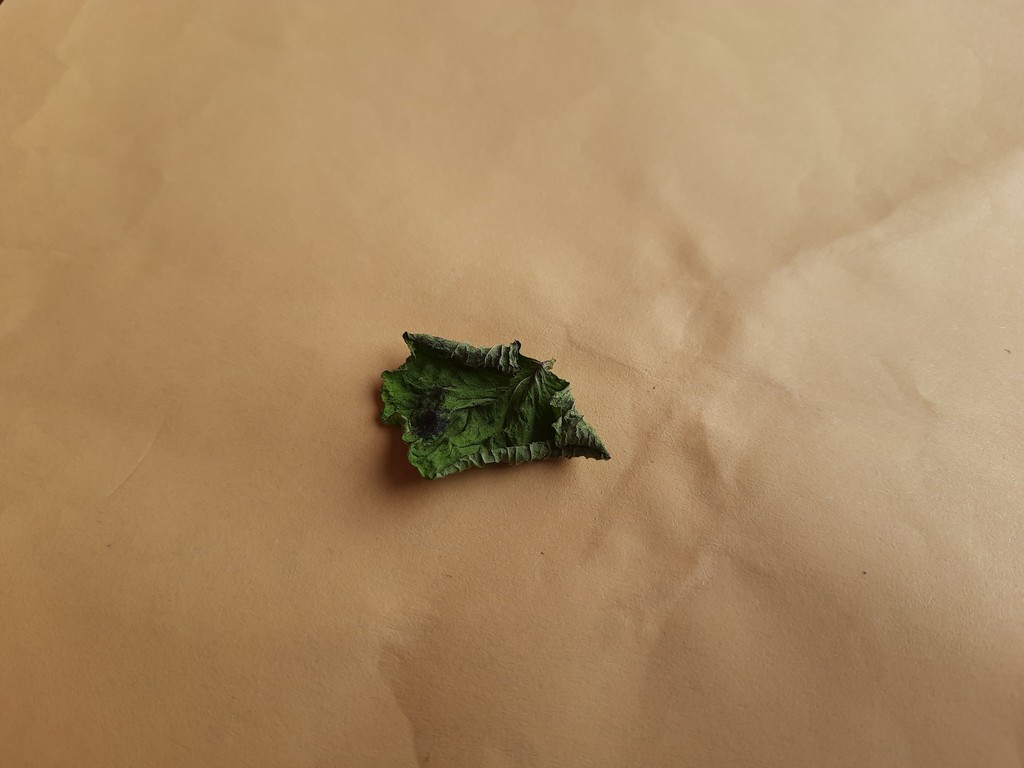
Label: Dried